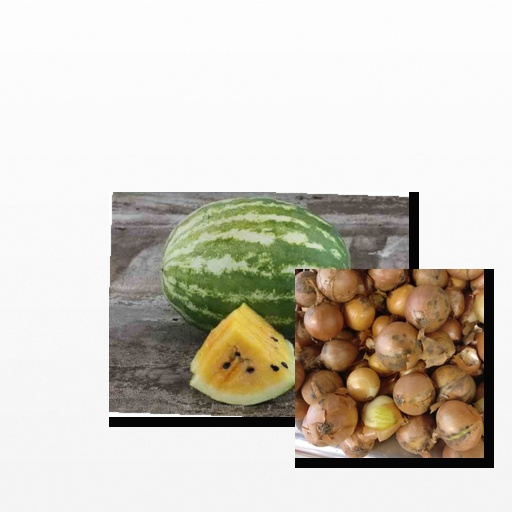
Food items: onion, watermelon